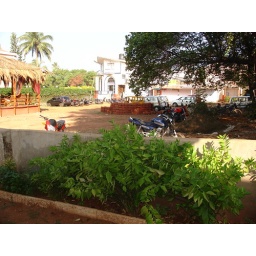
the field in front of our house